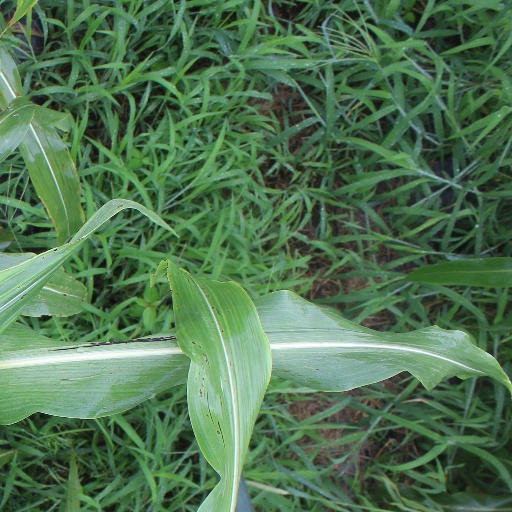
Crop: sorghum